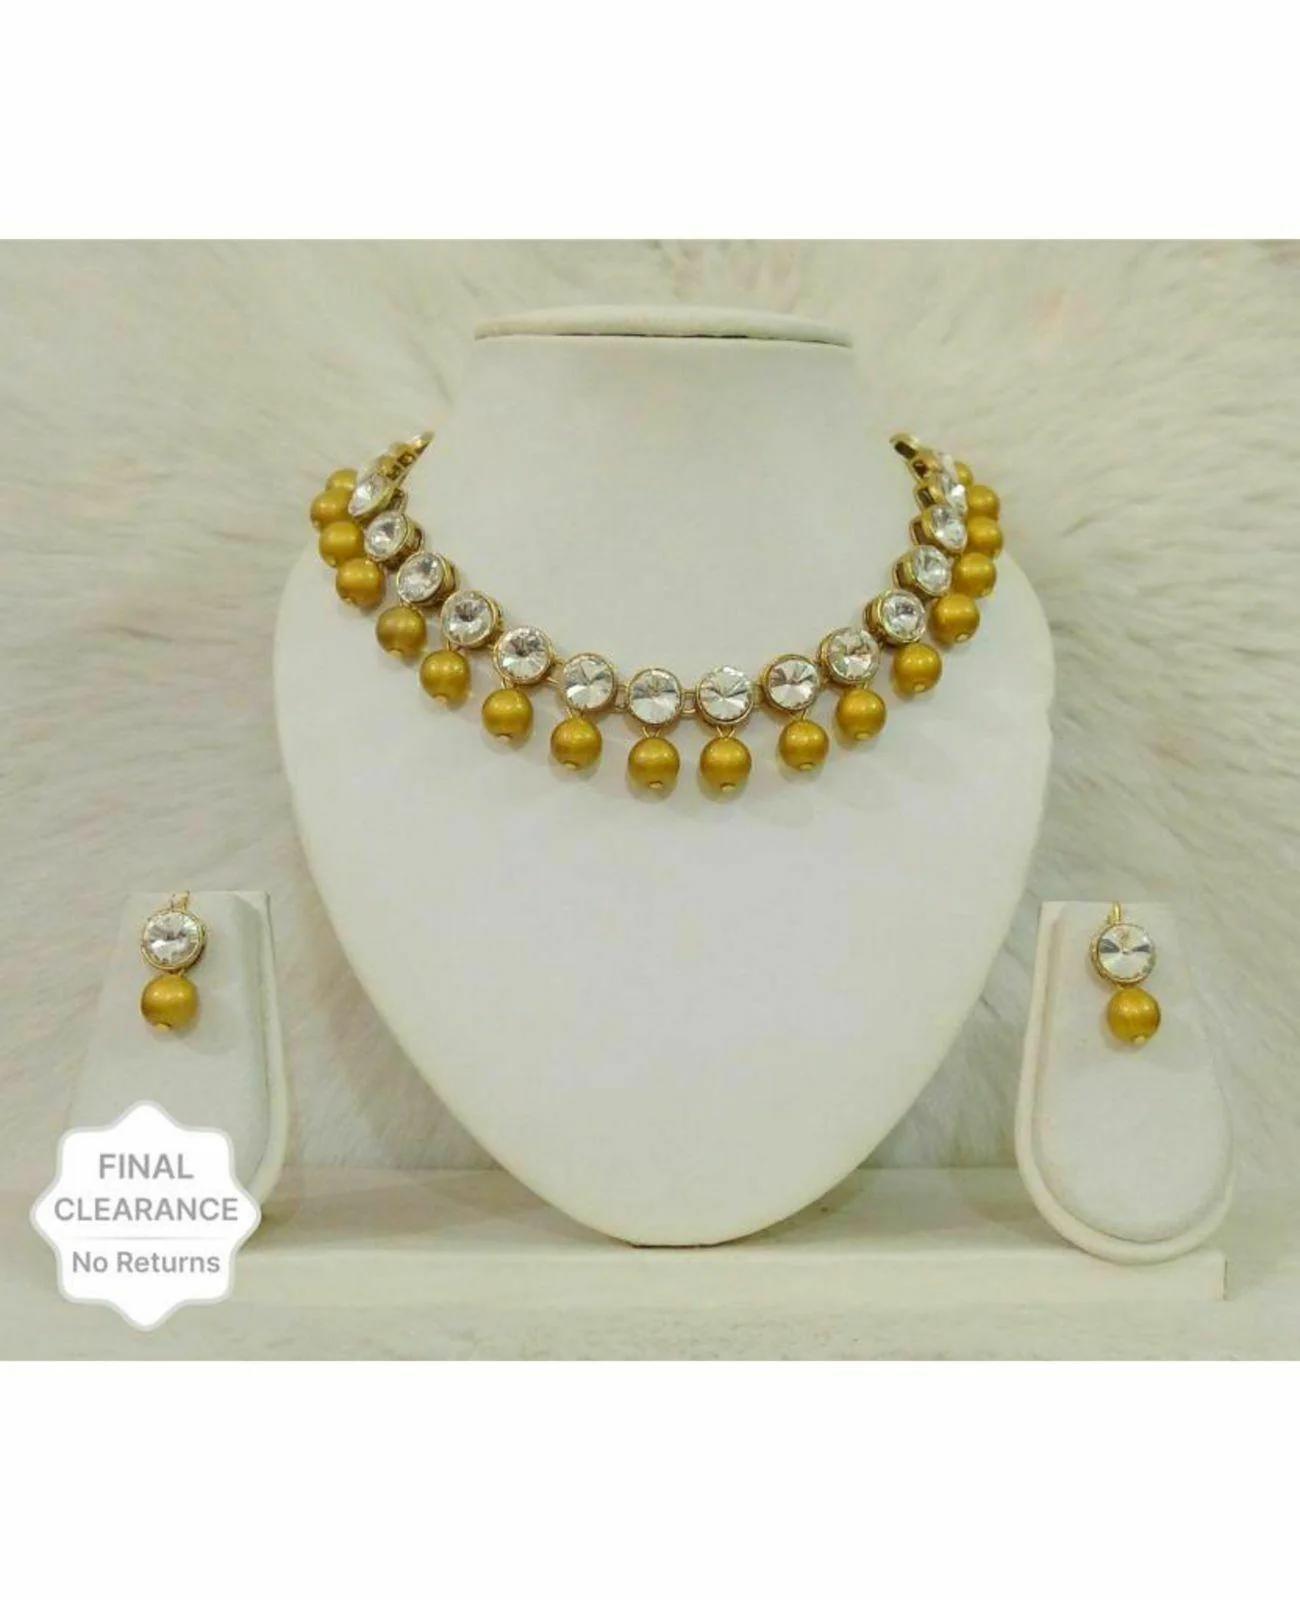
Jn Handicraft Alloy Copper-Plated Yellow Jewel Set For Women And Girls
Type: Necklaces
Brand: JN HANDICRAFT
Price: Rs. 170
 Women love jewellery, specially traditional jewellery adore a women. They wear it on different occasion. They have special importance on ring ceremony, wedding and festive time. They can also wear it on regular basics. Make your moment memorable with this range. This jewel set features a unique one of a kind traditional embellish with antic finish.
Features: Color- yellow,Material- alloy
Included: Set of 1 x Necklace 1 x Chain Pair of 1 Earring Set